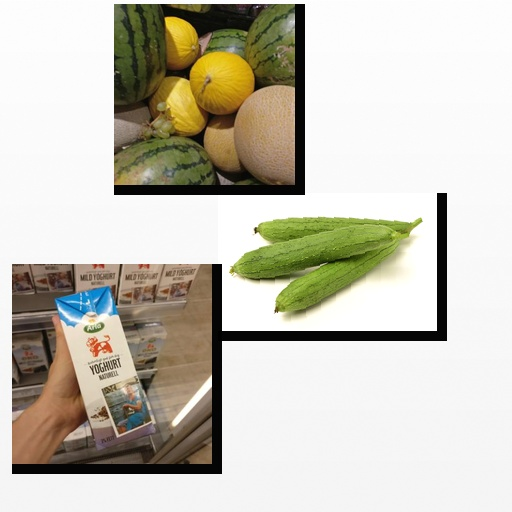
Food items: ridge_gourd, melon, natural_yogurt